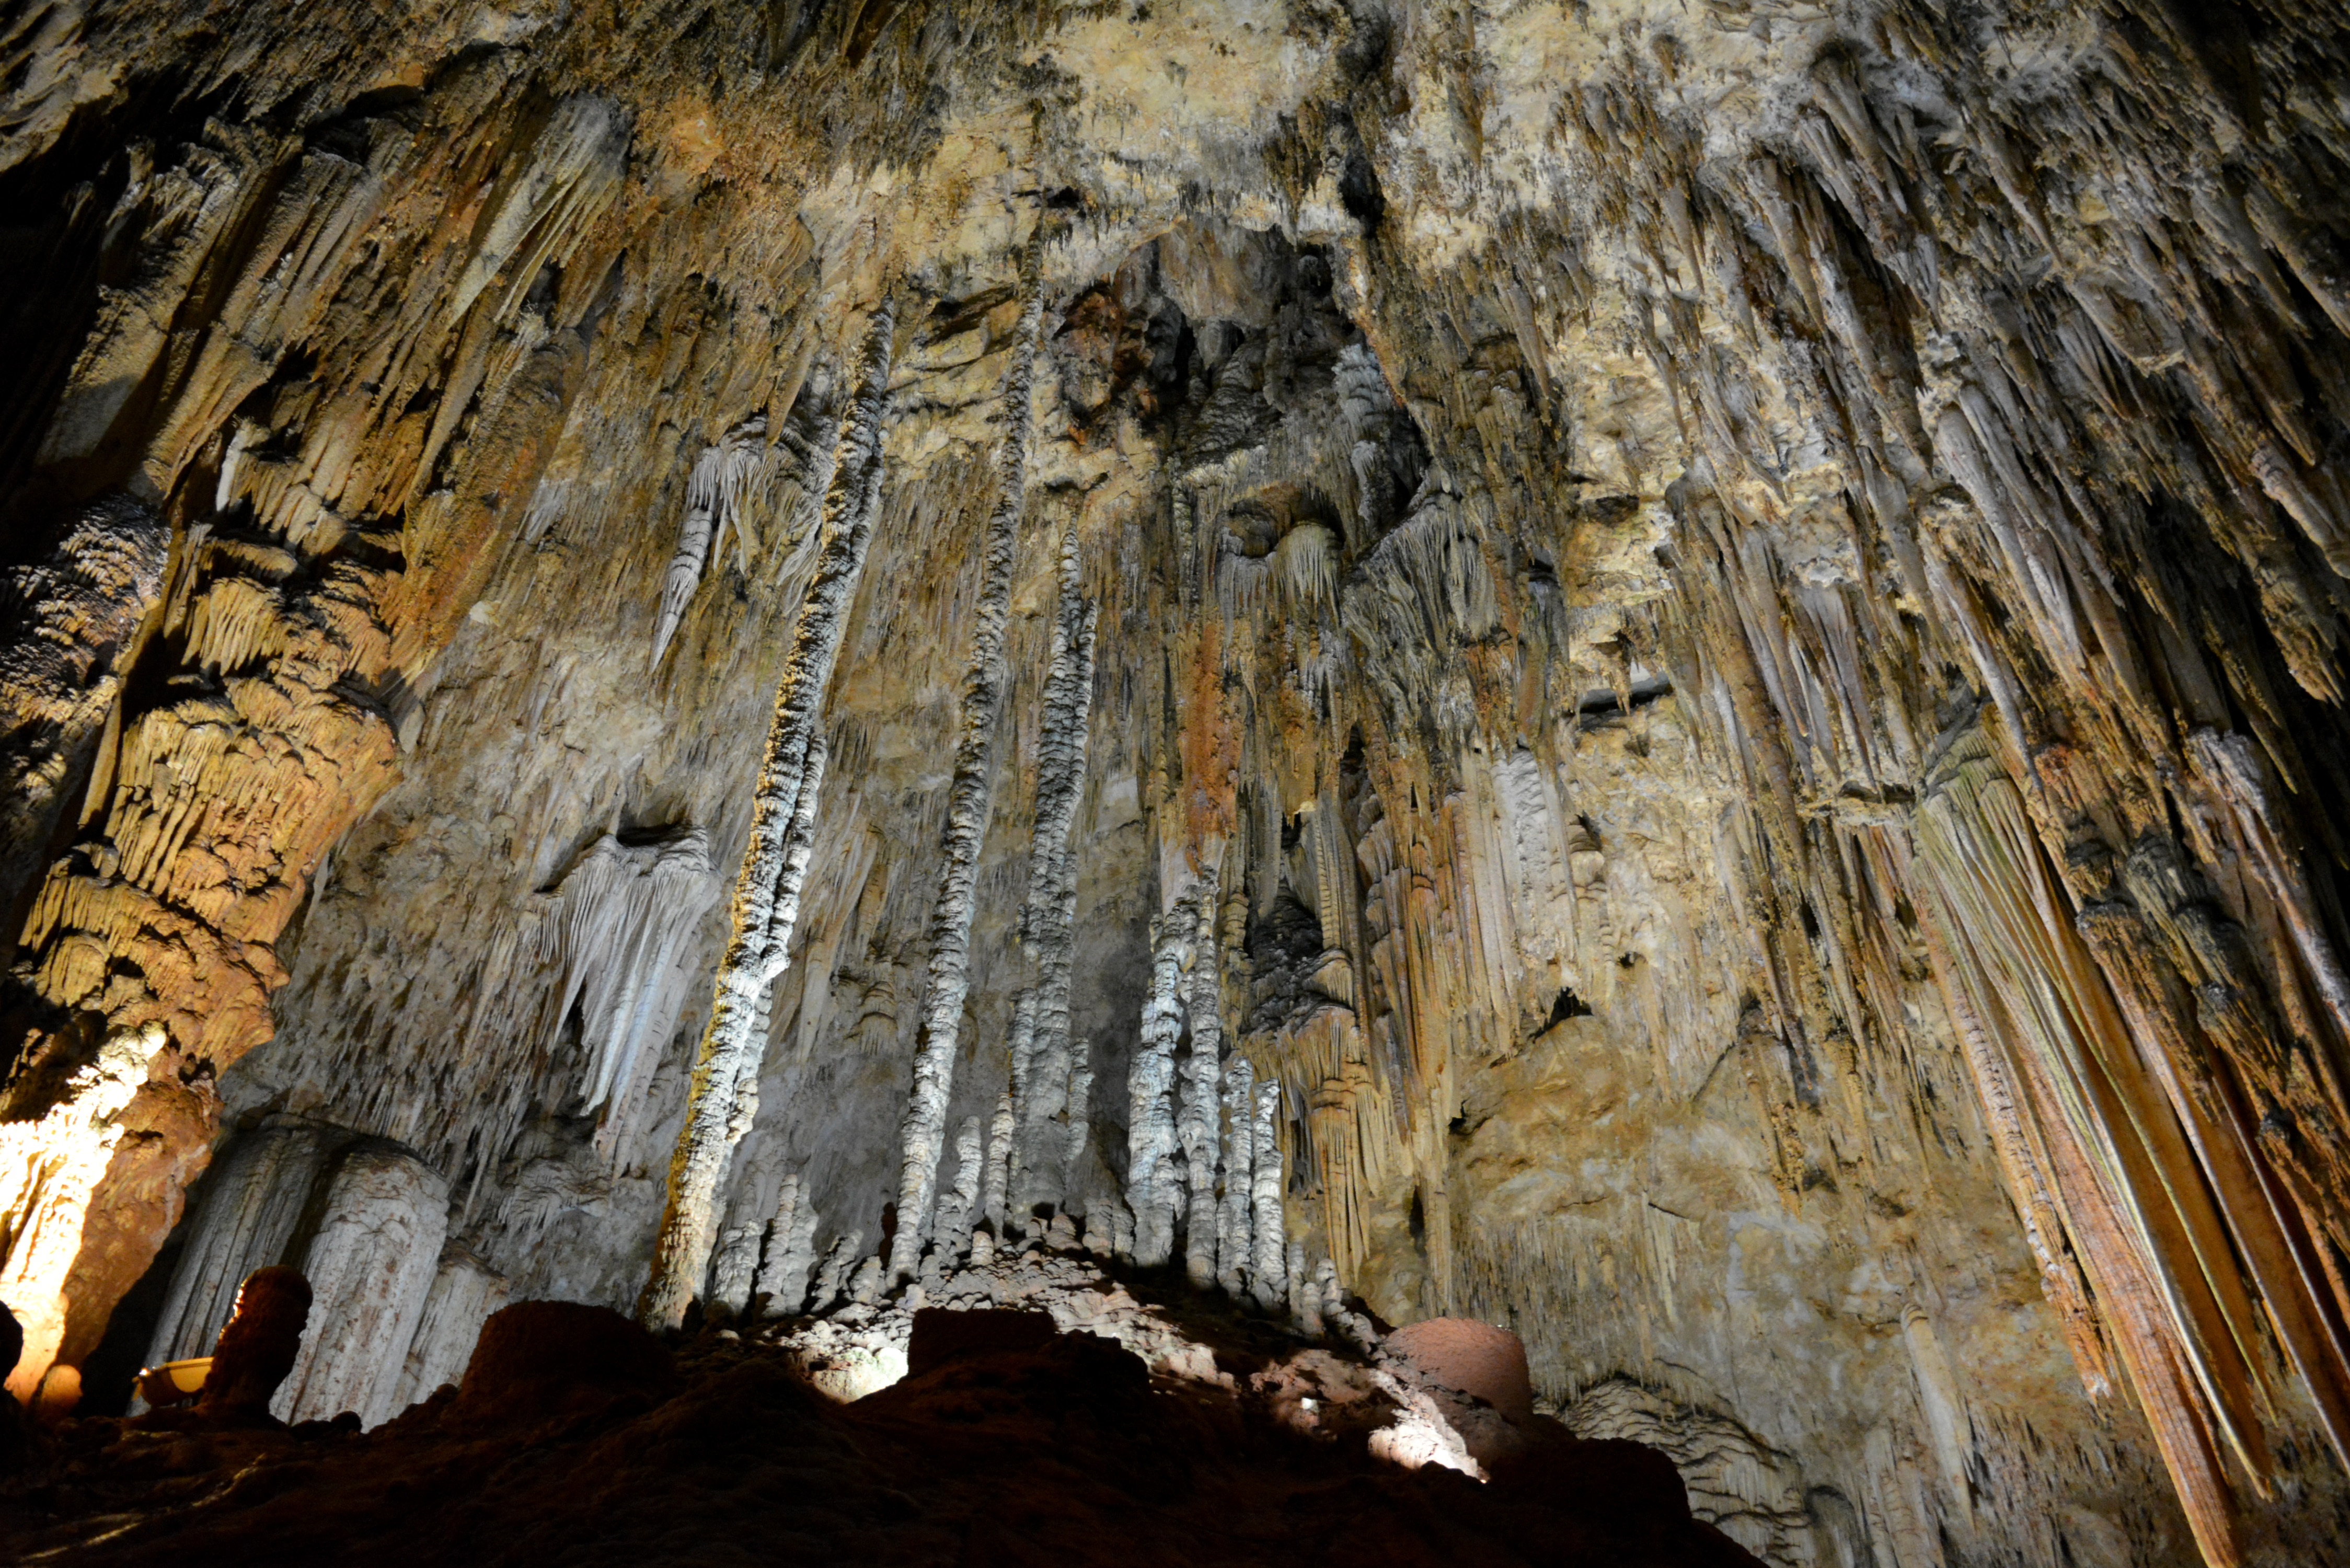
formation, cave, eldorado, stalagmite, stalactite, landform, stalactites, geographical feature, pit cave, speleothem, devil's cave